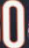
Number: 0